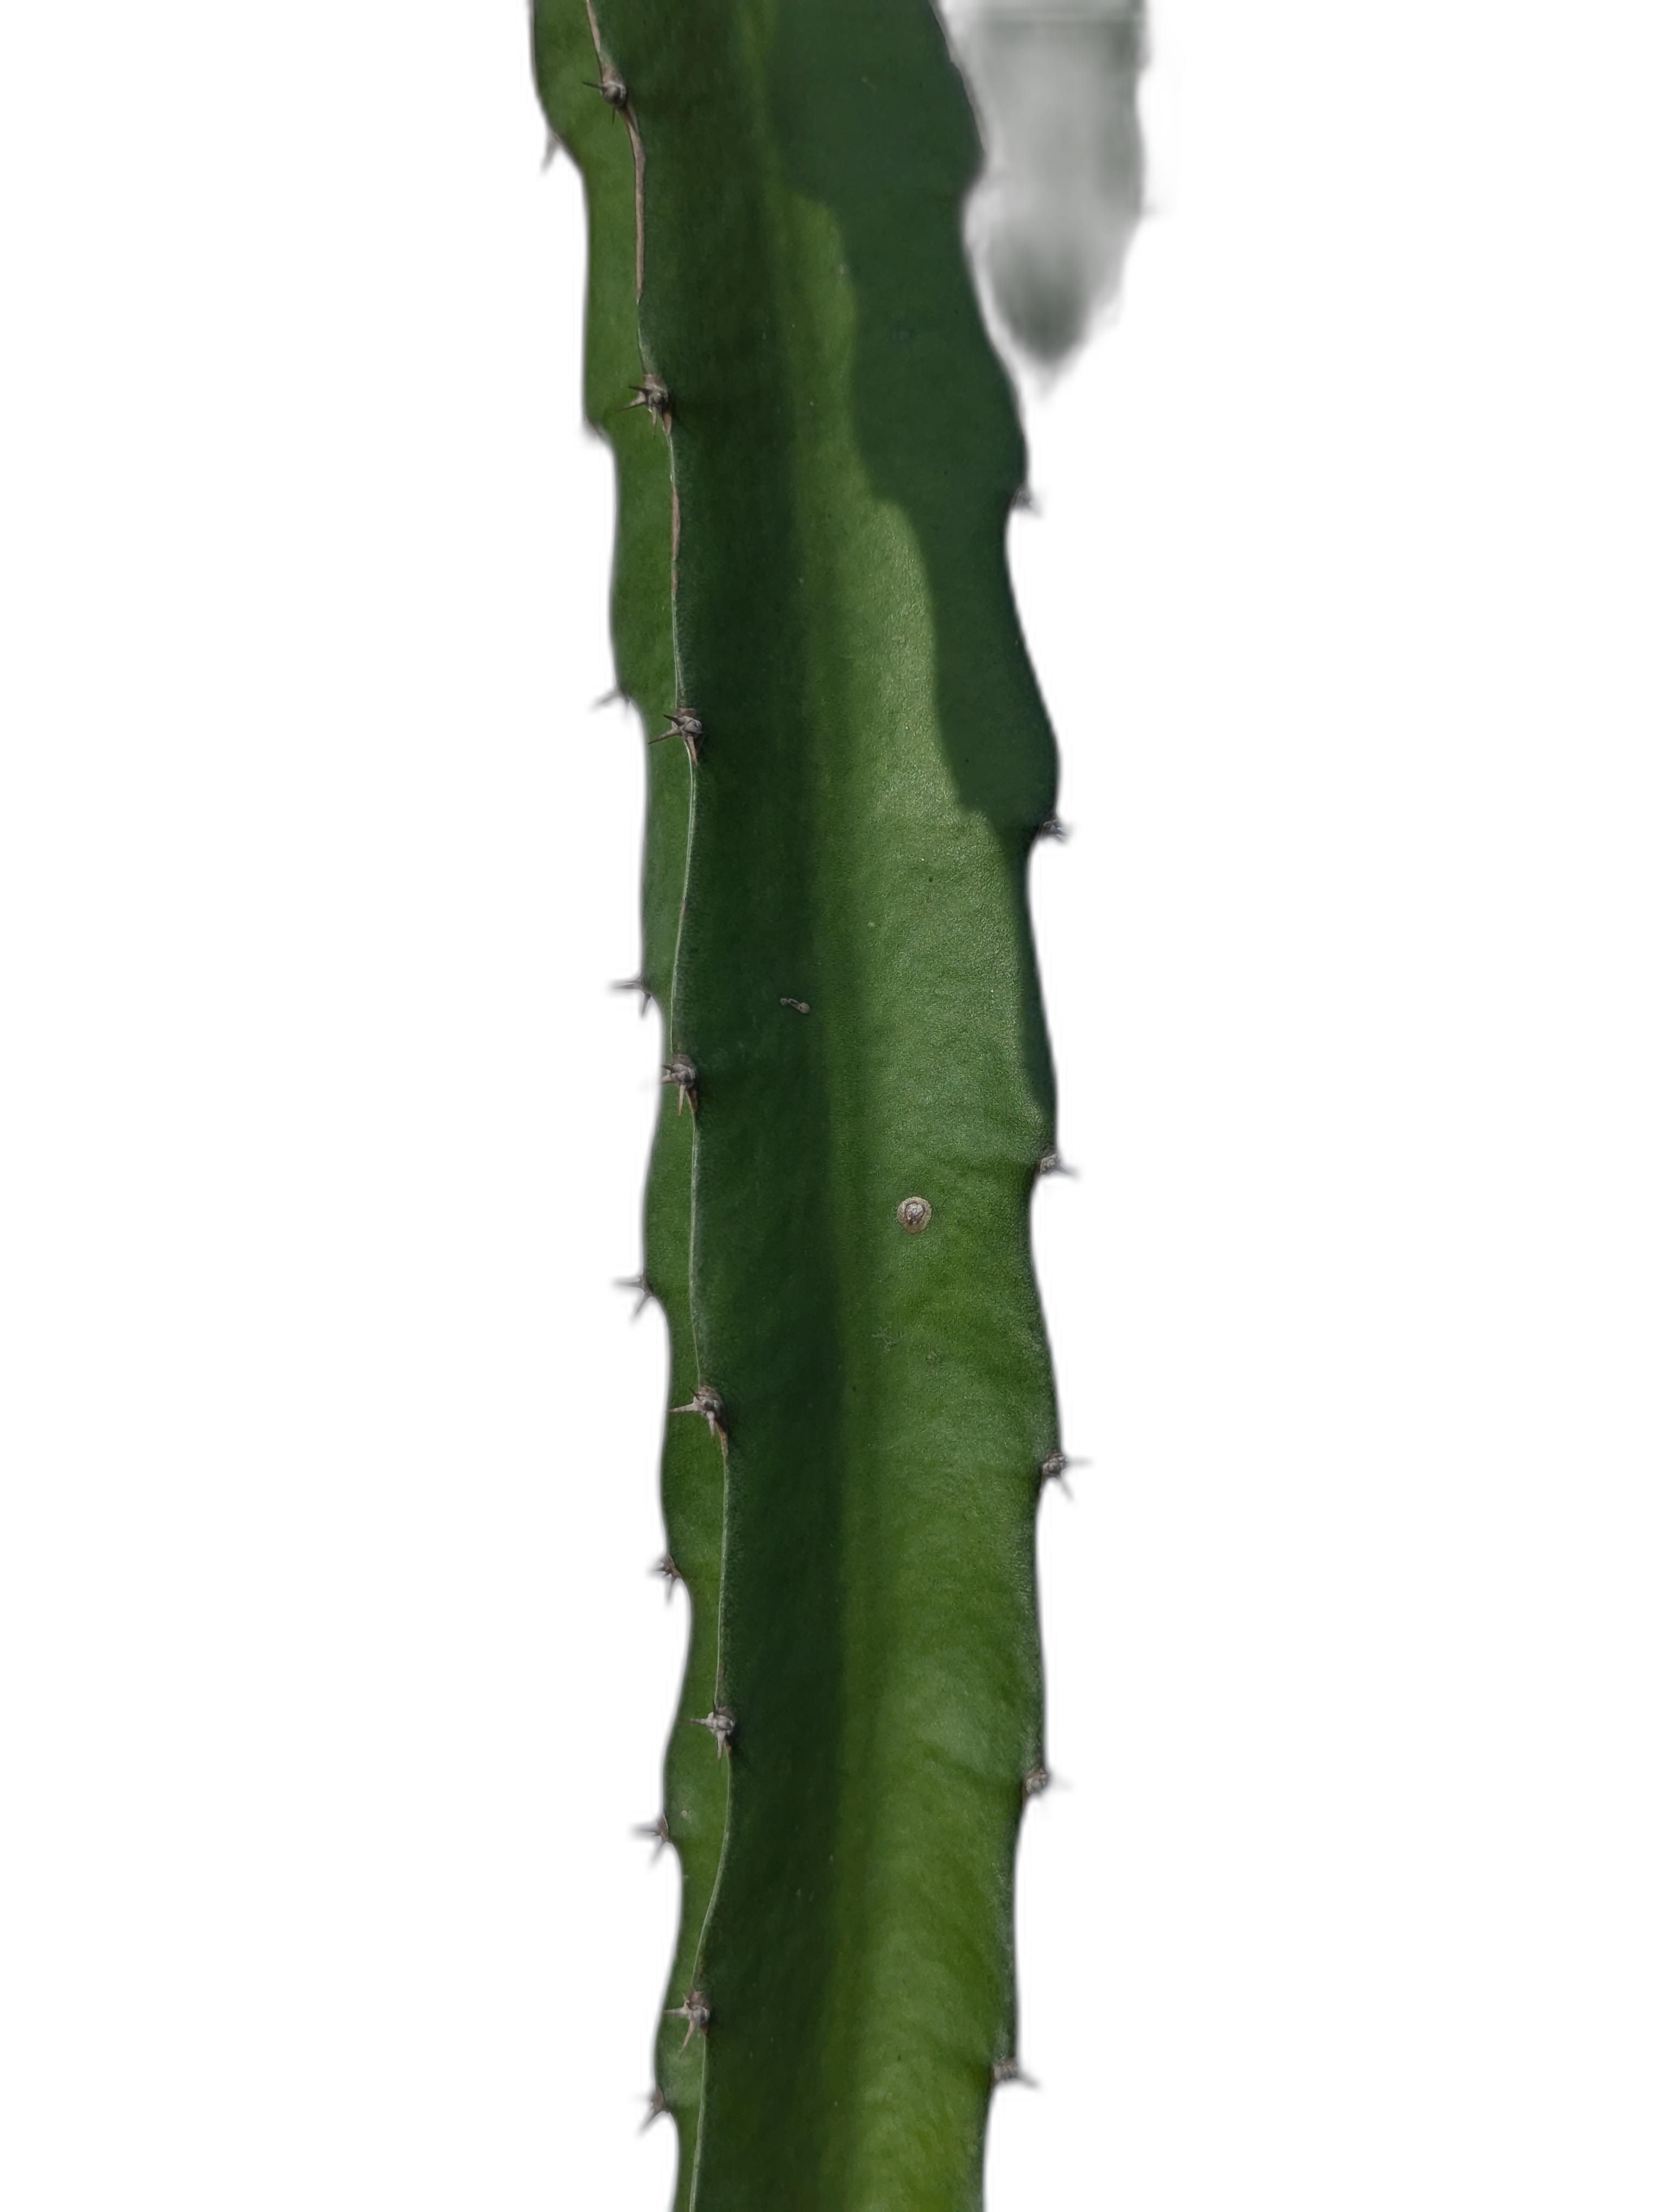
Label: Good leaf